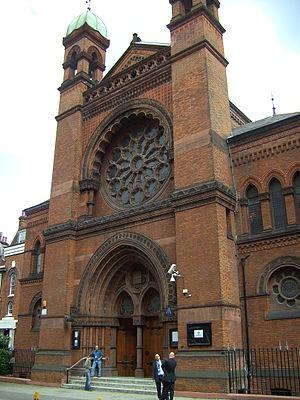
La New West End Synagogue, située à Bayswater, à Londres, est l’une des plus anciennes synagogues du Royaume-Uni encore en activité. Elle est l'une des deux synagogues qui ont été reconnus comme monuments classés de Grade I par le gouvernement britannique, et a été décrite par Historic England comme « le témoignage architectural le plus symbolique de l'architecture anglo-juive ». Elle peut accueillir environ 800 personnes.